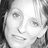
Emotion: happy